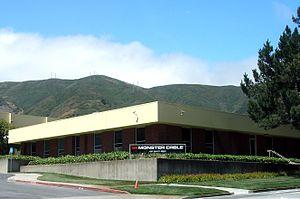
Monster Cable Products Inc est une entreprise américaine fondée en 1978, propriétaire de la marque de câbles audio et vidéo Monster Cable. L'entreprise produit de l'électronique grand public sous divers noms, dont des accessoires comprenant les câbles audio et vidéo, des écouteurs, haut-parleurs, télécommandes, etc.